Prince Henry of Prussia (1781–1846)

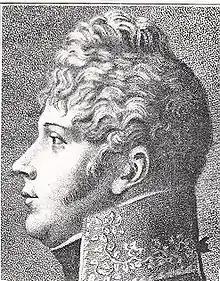
Prince Henry of Prussia

Henry was a son of Frederick William II of Prussia (1744-1797) by his second wife Frederika Louisa (1751-1805), daughter of Louis IX, Landgrave of Hesse-Darmstadt. Henry entered the army on 5 September 1795 as a fähnrich in the Life Company of the 1st Guards Battalion. He also served as an oberst during the 1806-07 campaign against Napoleon - at Auerstadt he was loaned a horse by Gerhard von Scharnhorst after Henry's horse was killed under him. In 1807 he was made commander of the "von Schöning" Infantry Regiment. In the 1813 campaign he was on the headquarters staff of the Russian general Peter Wittgenstein. On 31 May 1815 he was promoted to General of Infantry.